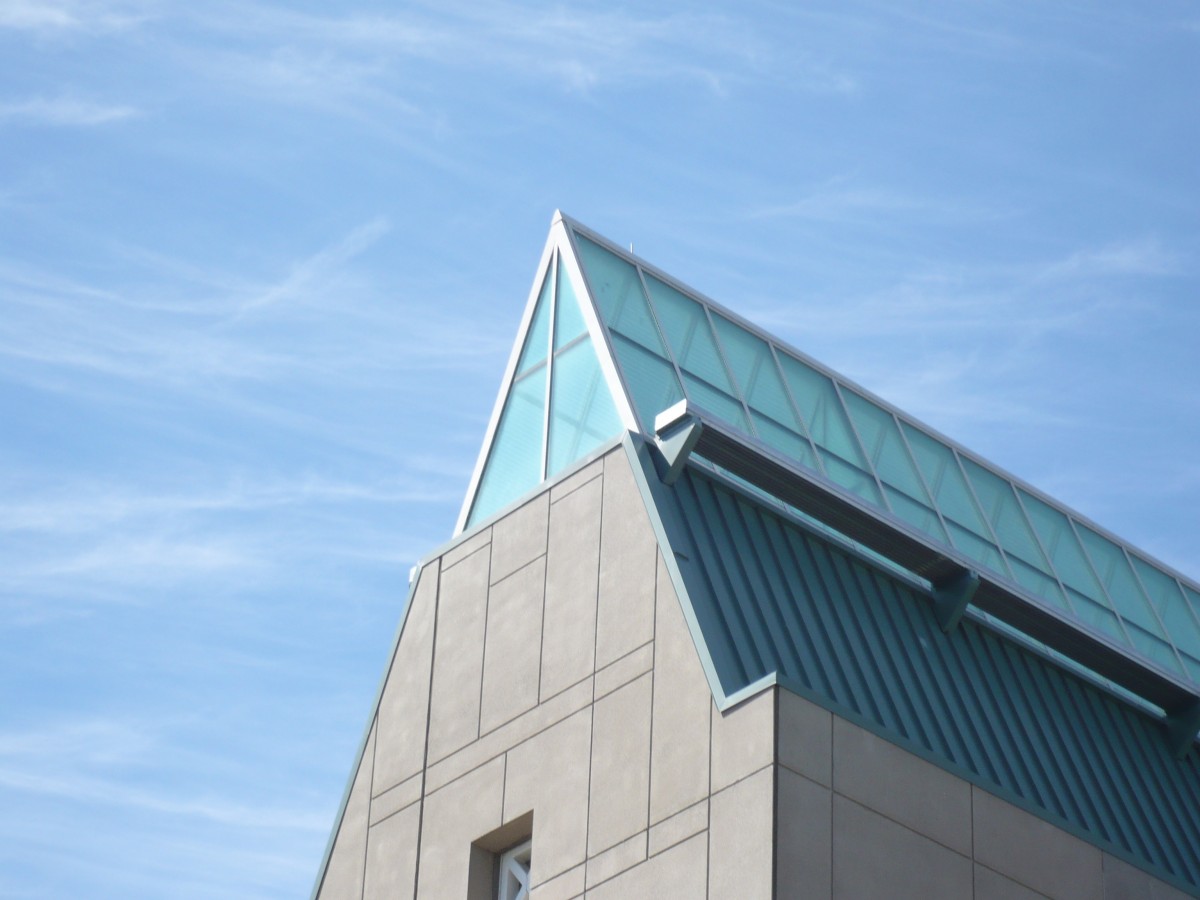
Tags: structure, sky, roof, building, tower, facade, blue